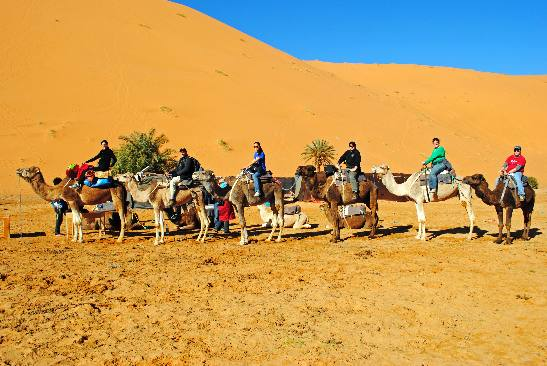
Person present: Yes